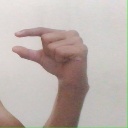
अक्षर: ग